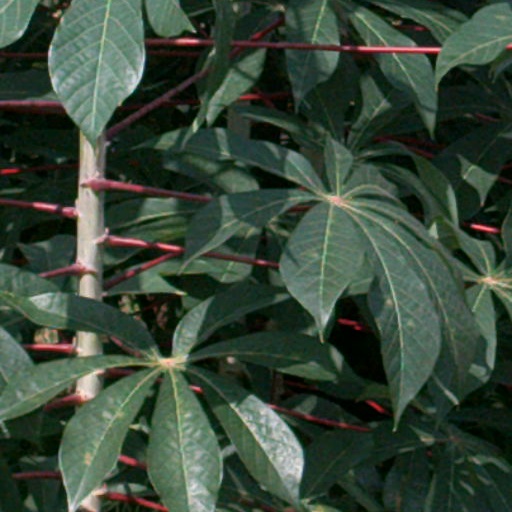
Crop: cassava